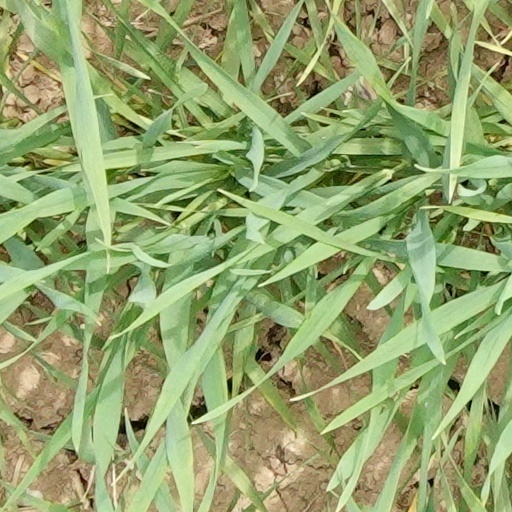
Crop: wheat